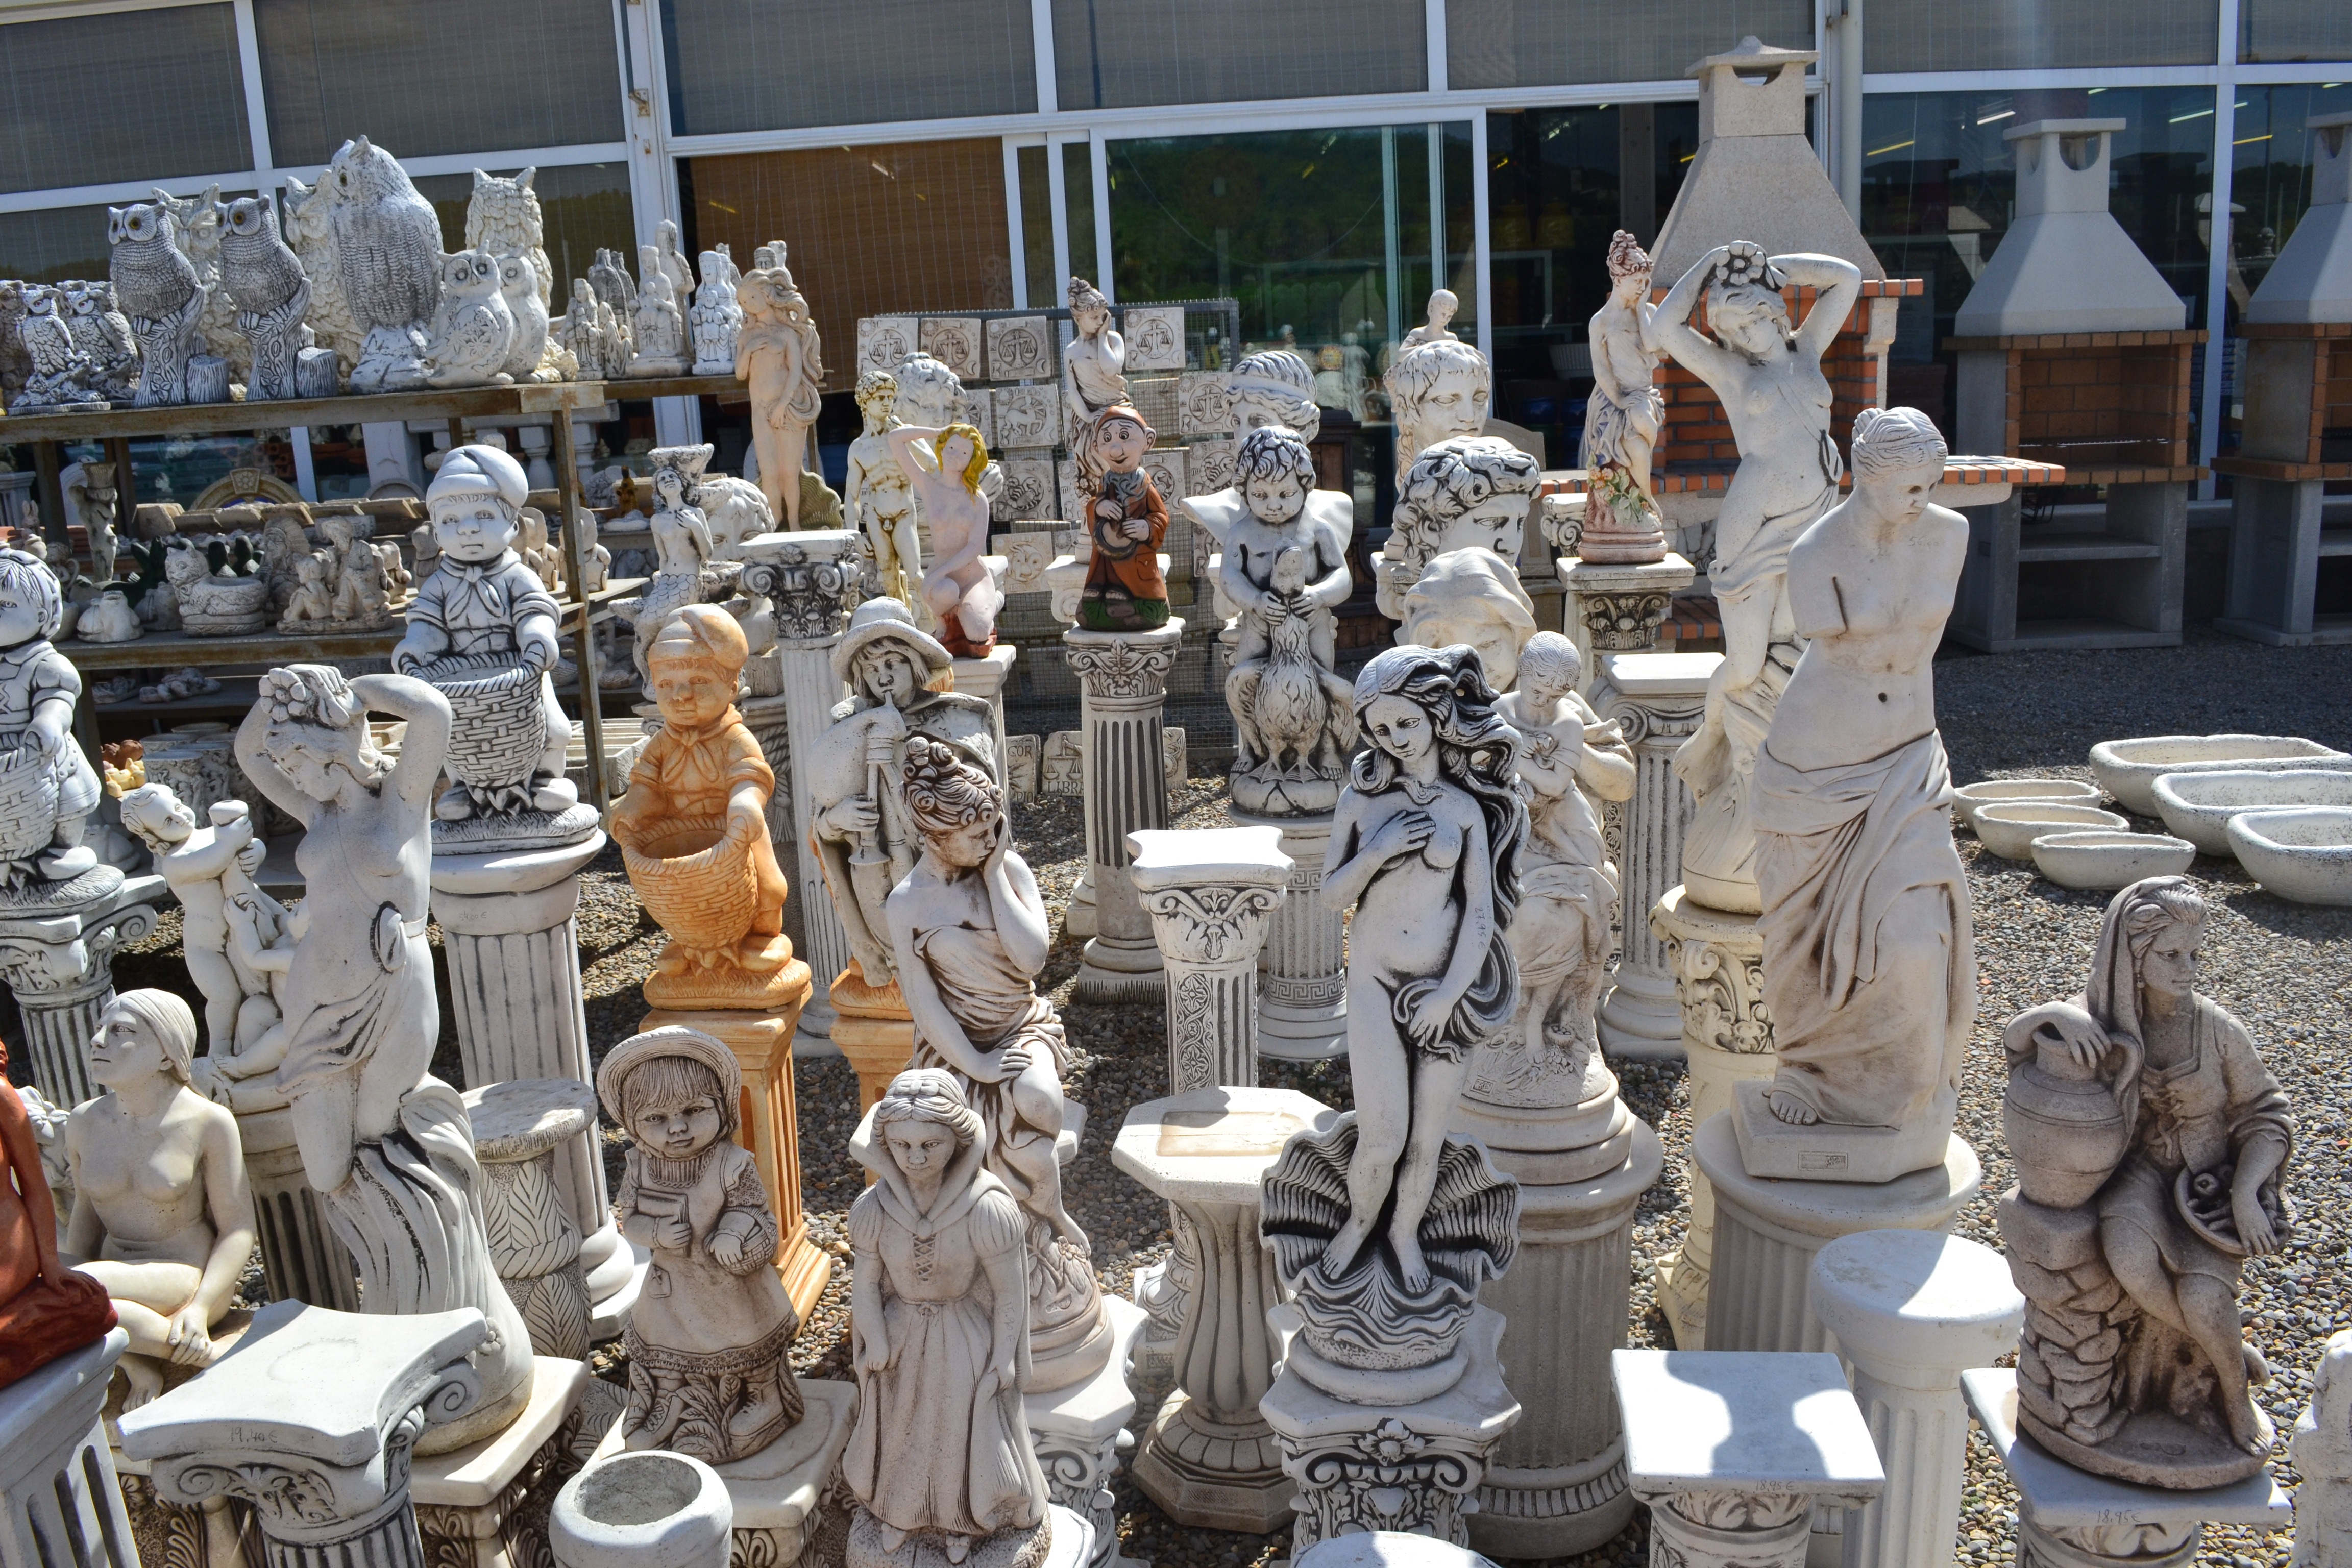
city, monument, statue, sculpture, art, stone statue, from, stone statues, ancient history, human settlement